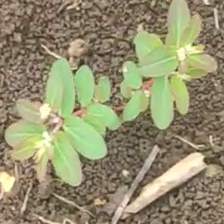
Weed species: Choti_dudhi_(Euphorbia_hirta)